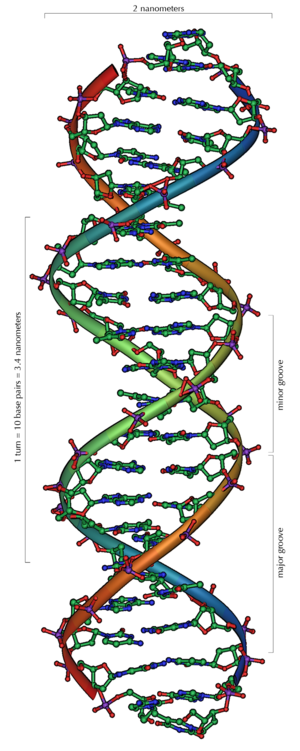
Evolution (biologi) / Arvelighed
DNA-struktur. Baser er i centrum, omgivet af phosphat-sukkerkæder i en dobbeltspiral.
Evolution er en proces hvorved sammensætningen af arveanlæg i en population ændres over generationer. Evolutionære processer giver anledning til mangfoldigheden af liv på alle niveauer af biologisk organisation, herunder niveauet for arter, individuelle organismer, og på niveauet for molekylær evolution. Evolutionsteorien er en videnskabelig teori, der forklarer hvordan diversifikation af organismer, og artsdannelse, dvs. opståen af nye arter, forekommer. Evolution anses som videnskabelig kendsgerning, fordi de forudsigelser som udviklingslæren producerer har vist sig at holde stik - både i eksperimenter, og i analyser af fossiler og levende arter.